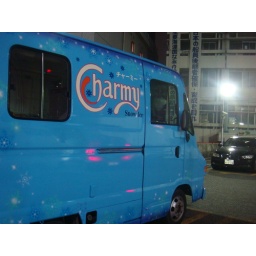
I was digging the red reflection on this ice cream truck in Roppongi, Tokyo.